Henry Hastings Sibley

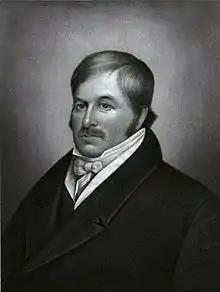
Judge Solomon Sibley, Henry's father

Henry Hastings Sibley was born in Detroit, Michigan Territory. His father, Solomon Sibley (1769–1846), was from Sutton, Massachusetts, and a direct descendant of John Sibley, who had immigrated from England to America in 1629. Solomon had moved to Detroit from Marietta, Ohio, in 1798.